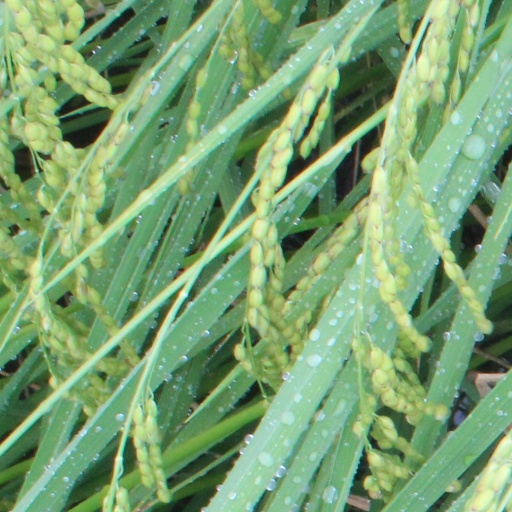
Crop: rice